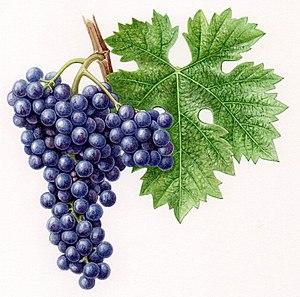
Aquarelle originale pour les Cépages de France (2001)
Le cabernet sauvignon est un cépage noir de cuve d'origine française. Cépage mondialement connu, il est devenu l'un des cépages les plus répandus dans le monde. Il pousse dans la plupart des pays viticoles dans un éventail de climats allant du Canada au Liban. Il doit sa reconnaissance internationale aux grands crus du vignoble de Bordeaux où il est souvent assemblé avec du merlot et du cabernet franc.